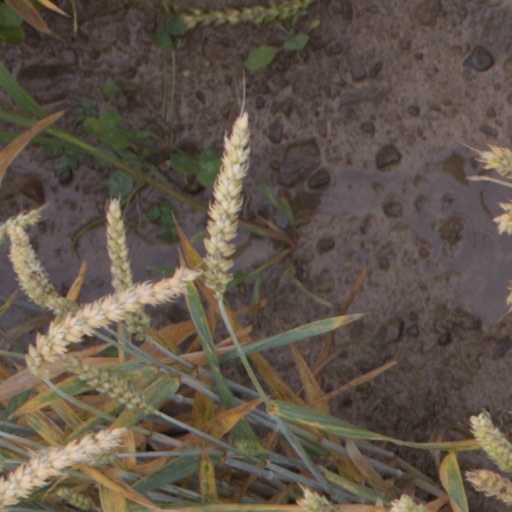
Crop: wheat